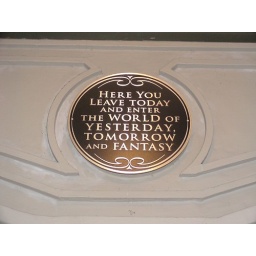
This sign is located above the arch under the train station.